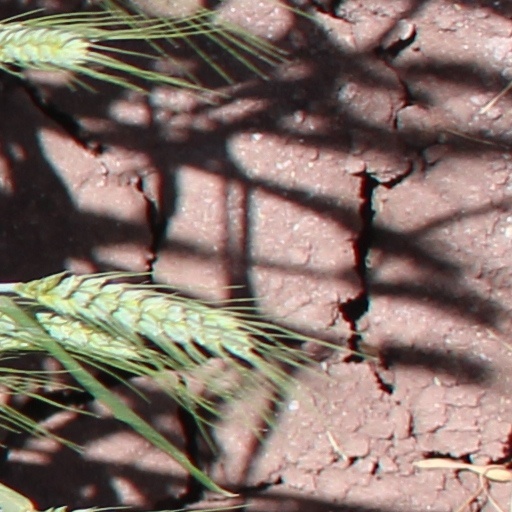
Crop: wheat